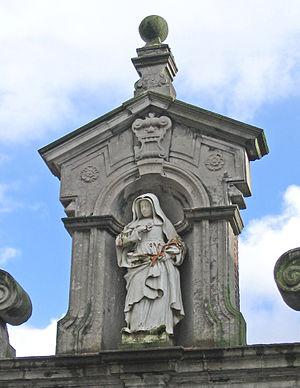
Sainte Begge ou Sainte Begga est l'épouse d'Ansegisel, la mère de Pépin le Jeune, duc et maire d'Austrasie, fondateur de la dynastie carolingienne, et la fondatrice de l'abbaye d'Andenne en région wallonne.